Cherry Hill Farmhouse

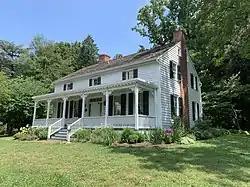
Cherry Hill Farmhouse

The Cherry Hill Farmhouse is a house museum in Falls Church, Virginia, United States. Built in 1845 in a Greek Revival architecture style, it belonged to wealthy farmer families until 1945, and in 1956 it became property of the City of Falls Church, which transformed it into a museum, as a historical building. Today, the Cherry Hill Farmhouse, along with other five such constructions in Falls Church City, is part of the National Register of Historic Places, as an important testimony of 19th century Victorian buildings in the area.